Methanol

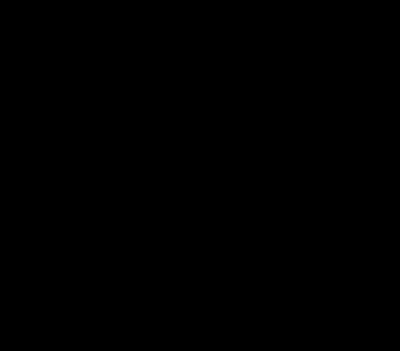
The Cativa process converts methanol into acetic acid.

Methanol and isobutene are combined to give methyl "tert"-butyl ether (MTBE). MTBE is a major octane booster in gasoline.